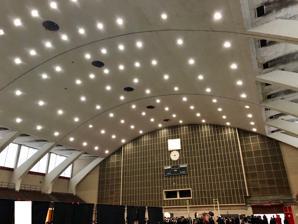
Building: Armory Fieldhouse
Country: United States of America
Year built: 1954
Armory Fieldhouse Location University of Cincinnati Cincinnati, OH 45221 USA Owner University of Cincinnati Operator University of Cincinnati Capacity 8,000 (approx.) Opened December 18, 1954 Tenants Cincinnati Bearcats (recreational athletics) Armory Fieldhouse is an on-campus facility located at the University of Cincinnati . It was built in 1954 to replace the old Schmidlapp Gymnasium, and originally was used as the home for the Bearcats men's basketball team, who opened the building with a 97–65 win over Indiana on December 18, 1954. It was the home of the team for their two NCAA titles in 1961 and 1962, as well as the site where UC great Oscar Robertson broke the NCAA career scoring record on February 6, 1960, versus Houston . From December 6, 1957, the first home game of the season, to December 7, 1963, when they lost to Kansas, the team went undefeated in the building, a streak of 72 games.  During that time, they won every home game played at the Cincinnati Gardens, for an overall streak of 90 straight home wins. The team's final game at the arena was February 14, 1976, a 60–45 win over Saint Louis University . From 1976 until the opening of the Shoemaker Center (now Fifth Third Arena) in 1989, the team played all their home games off-campus at the Riverfront Coliseum and Cincinnati Gardens .  The building was remodeled in the 1980s to become a recreation center for the campus.  It is located directly to the north of the Fifth Third Arena , located in (and formerly known as) the Shoemaker Center. Notable concerts The Grateful Dead played there on April 3, 1970. Pink Floyd performed there on 3/8/73, just 7 days after The Dark Side of the Moon was released, though they had already performed the album at the Cincinnati Music Hall on 4/23/72. External links 2005-06 Men's Basketball Guide at UCBearcats.com 39°07′55″N 84°30′51″W / 39.131841°N 84.514084°W / 39.131841; -84.514084 v t e Cincinnati Bearcats men's basketball Venues Schmidlapp Gymnasium (1901–1954) Cincinnati Gardens (1949–1954; 1987–1989) Armory Fieldhouse (1954–1976) Riverfront Coliseum (1976–1987) Fifth Third Arena (1989–2017; 2018–present) BB&T Arena (2017–2018) Rivalries Louisville Memphis West Virginia Xavier Culture & lore Bearcat " Cheer Cincinnati " 2011 Crosstown Shootout brawl Longest game in Division I history UC Pep Band People Head coaches NBA players Statistical leaders Seasons 1901–02 1902–03 1903–04 1904–05 1905–06 1906–07 1907–08 1908–09 1909–10 1910–11 1911–12 1912–13 1913–14 1914–15 1915–16 1916–17 1917–18 1918–19 1919–20 1920–21 1921–22 1922–23 1923–24 1924–25 1925–26 1926–27 1927–28 1928–29 1929–30 1930–31 1931–32 1932–33 1933–34 1934–35 1935–36 1936–37 1937–38 1938–39 1939–40 1940–41 1941–42 1942–43 1943–44 1944–45 1945–46 1946–47 1947–48 1948–49 1949–50 1950–51 1951–52 1952–53 1953–54 1954–55 1955–56 1956–57 1957–58 1958–59 1959–60 1960–61 1961–62 1962–63 1963–64 1964–65 1965–66 1966–67 1967–68 1968–69 1969–70 1970–71 1971–72 1972–73 1973–74 1974–75 1975–76 1976–77 1977–78 1978–79 1979–80 1980–81 1981–82 1982–83 1983–84 1984–85 1985–86 1986–87 1987–88 1988–89 1989–90 1990–91 1991–92 1992–93 1993–94 1994–95 1995–96 1996–97 1997–98 1998–99 1999–2000 2000–01 2001–02 2002–03 2003–04 2004–05 2005–06 2006–07 2007–08 2008–09 2009–10 2010–11 2011–12 2012–13 2013–14 2014–15 2015–16 2016–17 2017–18 2018–19 2019–20 2020–21 2021–22 2022–23 2023–24 2024–25 NCAA national championships in bold; NCAA Final Four appearances in italics v t e Cincinnati Bearcats women's basketball Venues Armory Fieldhouse (1971–1976) Riverfront Coliseum (1976–1987) Cincinnati Gardens (1987–1989) Fifth Third Arena (1989–2017; 2018–present) St. Ursula Academy Gymnasium & Convocation Center (2017–18) Rivalries Louisville Memphis Xavier Culture & lore Bearcat " Cheer Cincinnati " UC Pep Band People Head coaches Seasons 1971–72 1972–73 1973–74 1974–75 1975–76 1976–77 1977–78 1978–79 1979–80 1980–81 1981–82 1982–83 1983–84 1984–85 1985–86 1986–87 1987–88 1988–89 1989–90 1990–91 1991–92 1992–93 1993–94 1994–95 1995–96 1996–97 1997–98 1998–99 1999–2000 2000–01 2001–02 2002–03 2003–04 2004–05 2005–06 2006–07 2007–08 2008–09 2009–10 2010–11 2011–12 2012–13 2013–14 2014–15 2015–16 2016–17 2017–18 2018–19 2019–20 2020–21 2021–22 2022–23 2023–24 v t e University of Cincinnati Located in : Cincinnati , Ohio Campuses Uptown West Campus Uptown Medical Campus Victory Parkway Campus Blue Ash College Clermont College Academics College Allied Health Sciences College of Arts and Sciences (A&S) Carl H. Lindner College of Business College-Conservatory of Music (CCM) College of Design, Architecture, Art, and Planning (DAAP) College of Education, Criminal Justice, and Human Services (CECH) College of Engineering and Applied Science The Graduate School College of Law College of Medicine College of Nursing James L. Winkle College of Pharmacy Blue Ash College Clermont College Athletics Cincinnati Bearcats Baseball Basketball (men) Basketball (women) Football University of Cincinnati Bearcat Bands Athletic facilities Fifth Third Arena Nippert Stadium UC Baseball Stadium Armory Fieldhouse Media Bearcast Authority control databases : Geographic MusicBrainz place This article related to sports in Cincinnati is a stub . You can help Wikipedia by expanding it . v t e This article about a sports venue in Ohio is a stub . You can help Wikipedia by expanding it . v t e